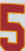
Number: 5